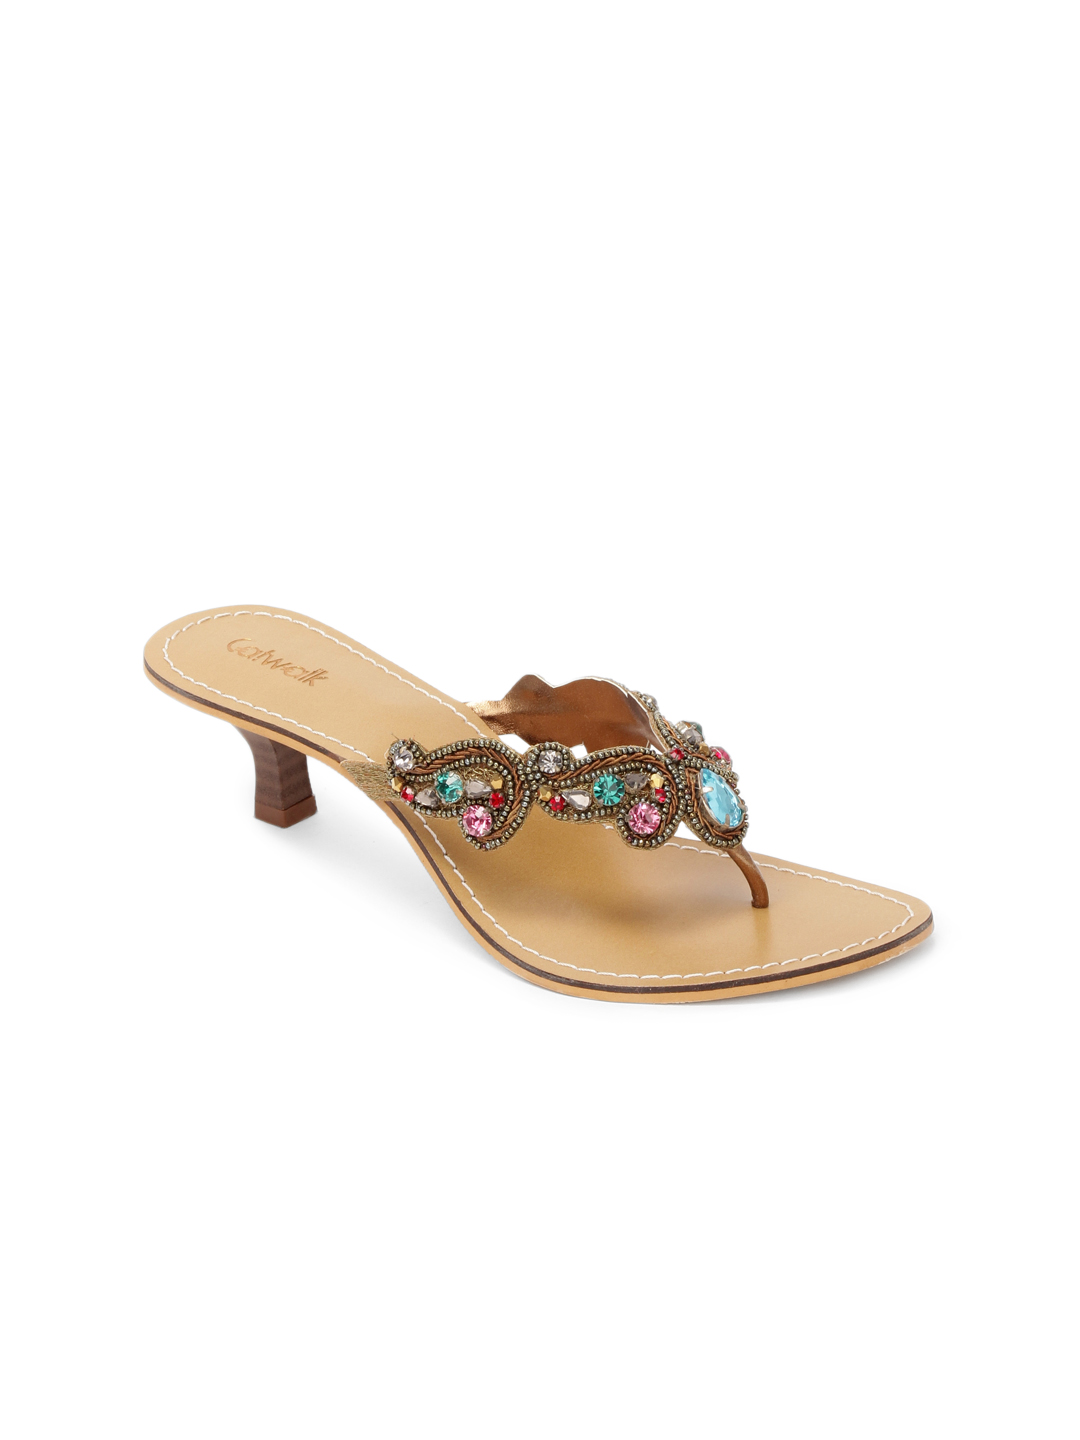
Catwalk Women Brown Heels
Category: Footwear / Shoes / Heels
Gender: Women
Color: Brown
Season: Summer 2012
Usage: Casual